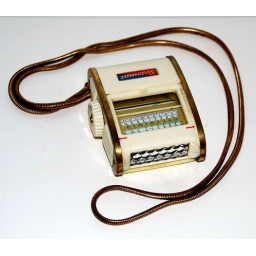
Light Meter, found at Goodwill on the bottom shelf in a bowl of mixed items for $1.99.